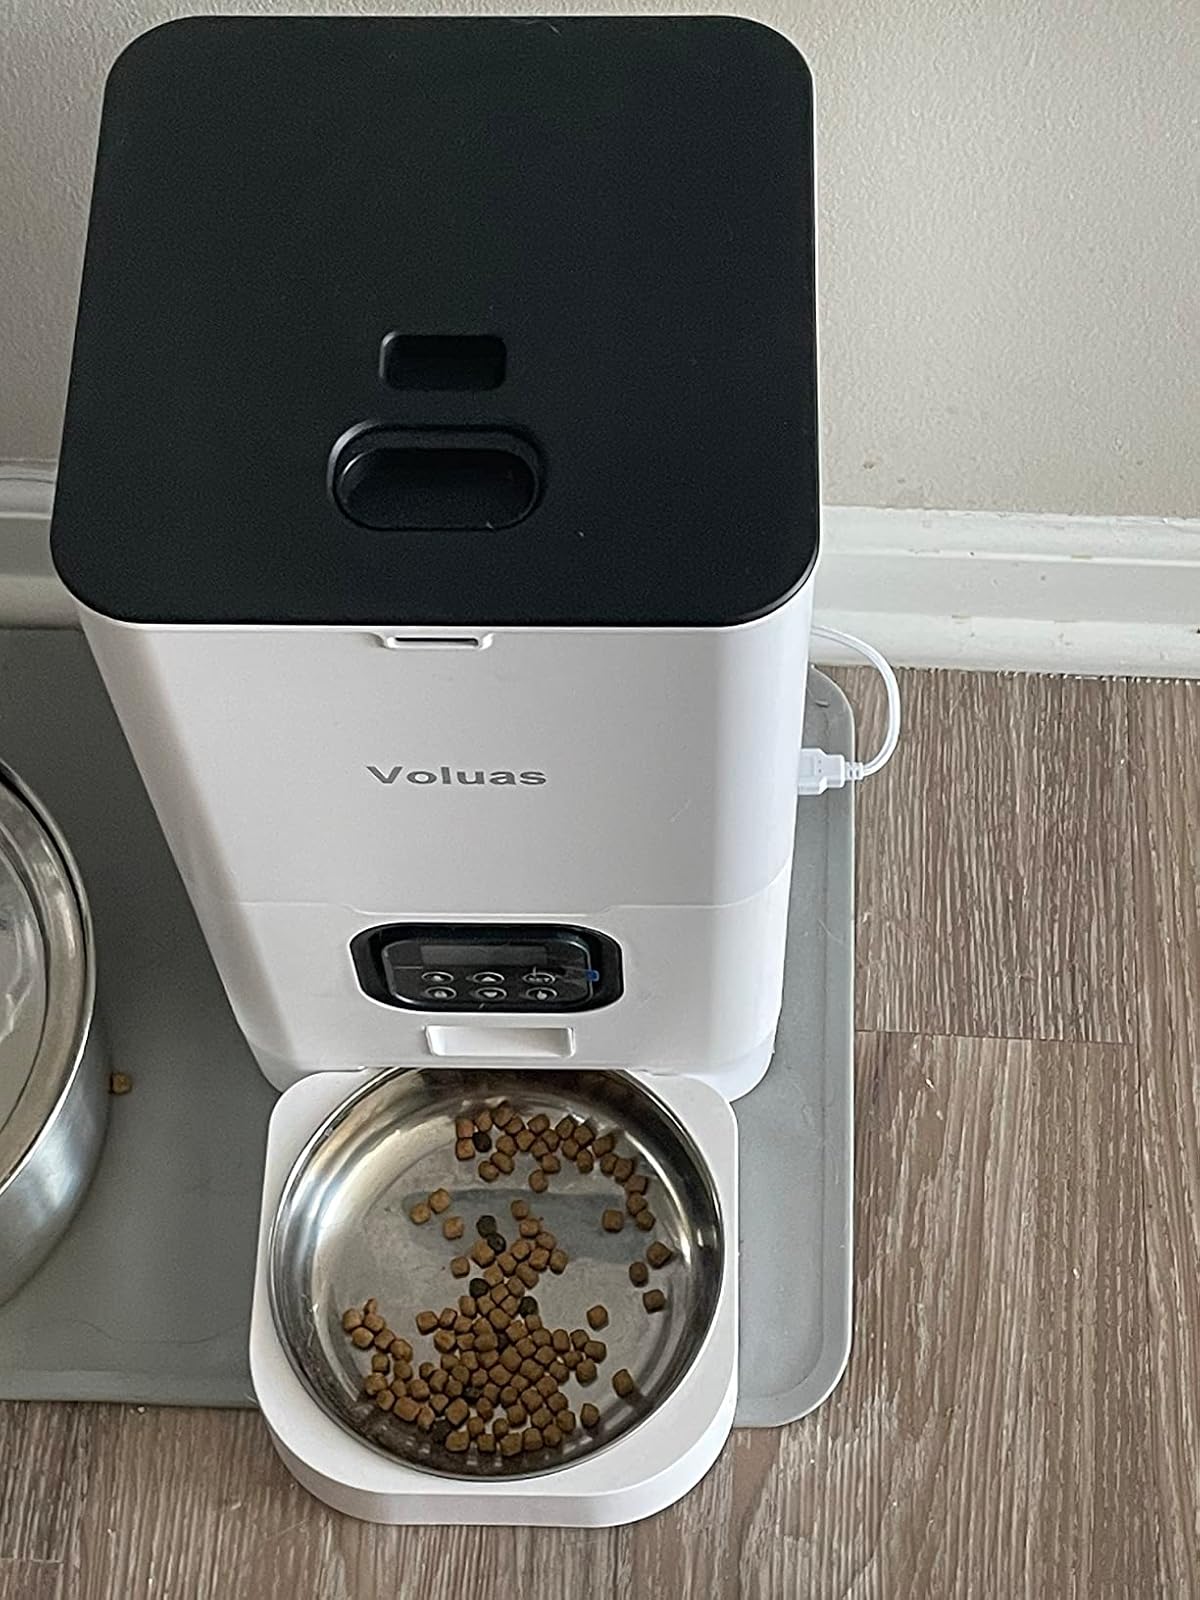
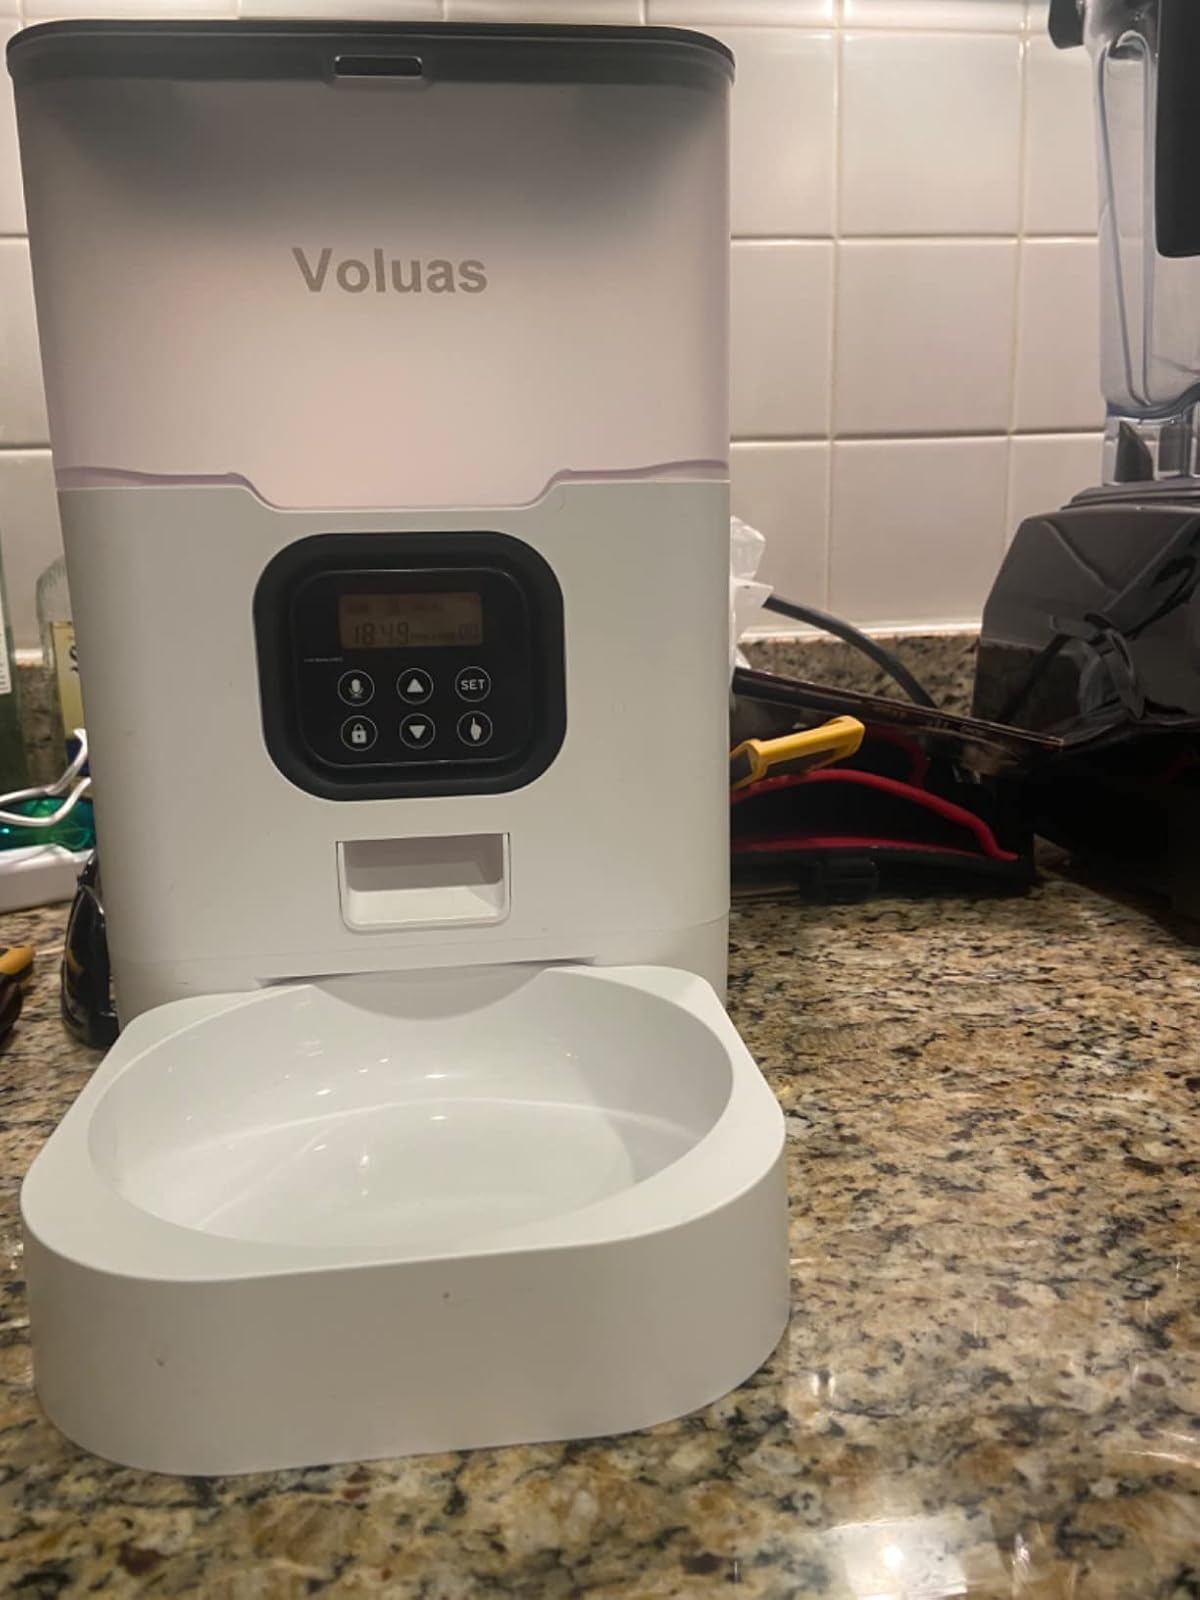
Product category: items_feeder
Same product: no